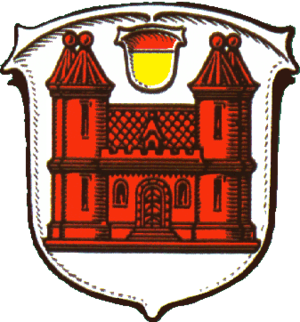
blason de la ville allemande de Lich (Hessen)
Lich est une municipalité allemande située dans l'arrondissement de Giessen et dans le land de la Hesse. La ville de Lich est jumelée avec Dieulefit.